Christchurch Priory

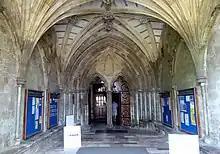
The entrance porch to the Priory

In 1150 Baldwin de Redvers, Lord of the Manor of Christchurch and Earl of Devon replaced the secular minster with an Augustinian priory. The de Redvers continued in their patronage of the priory for 150 years, until in 1293, Isabella de Fortibus, Countess of Devon (the last of the de Redvers line) sold her eastern estates to Edward I for about £4000.